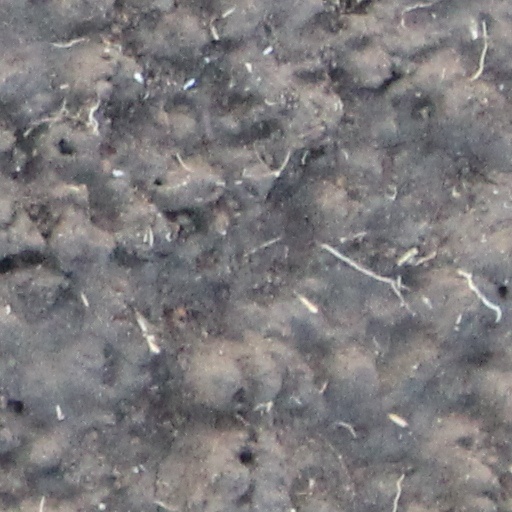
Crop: wheat